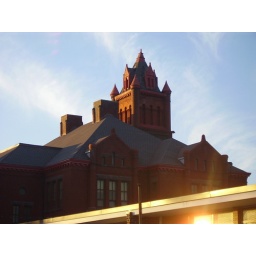
I was sort of obsessed with this creepy red building in Old Town(e) East - Columbus, OH.